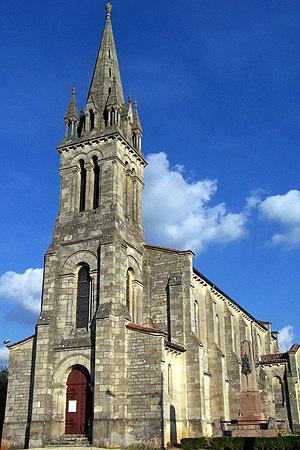
Église du Pian-sur-Garonne (Gironde, France)
Le Pian-sur-Garonne est une commune du Sud-Ouest de la France, située dans le département de la Gironde en région Nouvelle-Aquitaine.